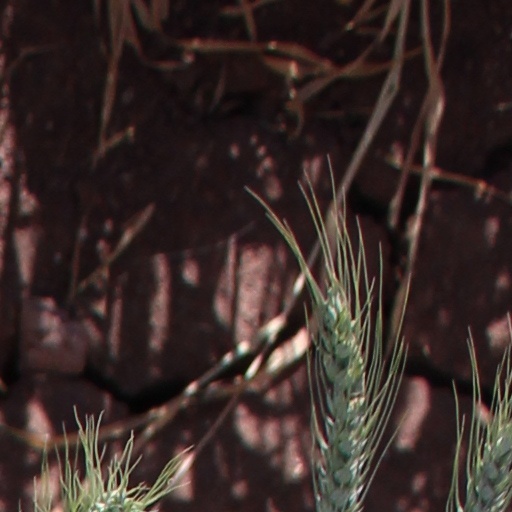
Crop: wheat